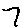
Label: 7